Αr14 RNA

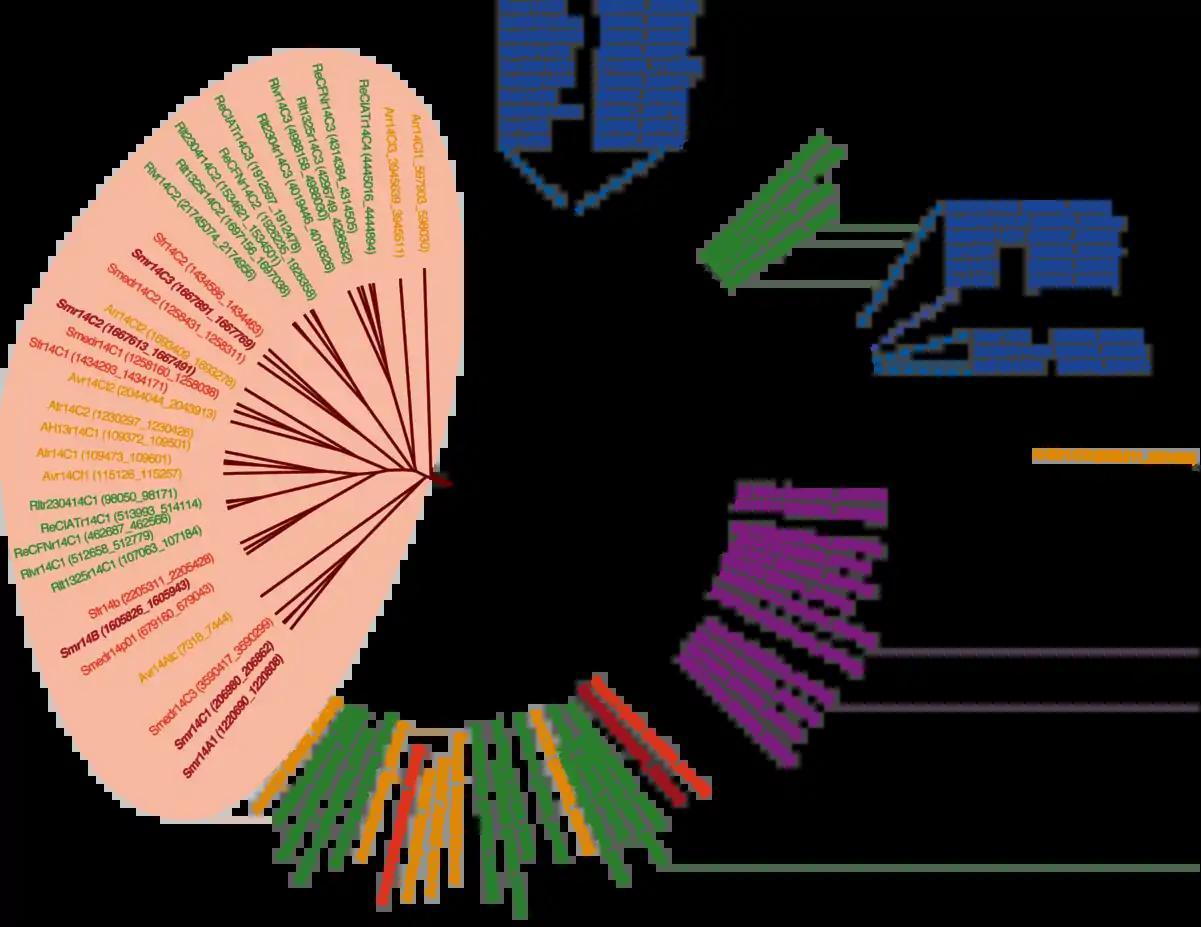
Figure 3: Phylogenetic distribution of known and predicted αr14 genes. Gene numbers are based on computational analysis using the program Infernal. Shadowed in red are the closer homologs with high Infernal E-values and bit scores. Legend: αr14_Smr14C2 = Sinorhizobium meliloti 1021 (NC_003047) (NC_010994), αr14_Smr14C3 = Sinorhizobium meliloti 1021 (NC_003047) (NC_011985), αr14_Smedr14C1 = Sinorhizobium medicae WSM419 chromosome (NC_009636) (NC_011983), αr14_Smedr14C2 = Sinorhizobium medicae WSM419 chromosome (NC_009636) (NC_011369), αr14_ReCIATr14C3 = Rhizobium etli CIAT 652 (NC_010994) (NC_012850), αr14_Atr14C2 = Agrobacterium tumefaciens str. C58 chromosome linear (NC_003063) (NC_007761), αr14_Rlt1325r14C2 = Rhizobium leguminosarum bv. trifolii WSM1325 (NC_012850) (NC_012441), αr14_ReCFNr14C2 = Rhizobium etli CFN 42 (NC_007761) (NC_010994), αr14_Rlt2304r14C2 = Rhizobium leguminosarum bv. trifolii WSM2304 chromosome (NC_011369) (NC_011985), αr14_AH13r14C1 = Agrobacterium sp. H13-3 chromosome (NC_015183) (NC_011983), αr14_Sfr14C2 = Sinorhizobium fredii NGR234 chromosome (NC_012587) (NC_011369), αr14_Sfr14C1 = Sinorhizobium fredii NGR234 chromosome (NC_012587) (NC_012850), αr14_Rlt2304r14C1 = Rhizobium leguminosarum bv. trifolii WSM2304 chromosome (NC_011369) (NC_007761), αr14_Atr14C1 = Agrobacterium tumefaciens str. C58 chromosome circular (NC_003062) (NC_012441), αr14_ReCIATr14C1 = Rhizobium etli CIAT 652 (NC_010994) (NC_010994), αr14_Rlvr14C1 = Rhizobium leguminosarum bv. viciae 3841 (NC_008380) (NC_011985), αr14_ReCFNr14C1 = Rhizobium etli CFN 42 (NC_007761) (NC_011983), αr14_Avr14CI1 = Agrobacterium vitis S4 chromosome 1 chromosome 1 (NC_011989) (NC_011369), αr14_Arr14CI2 = Agrobacterium radiobacter K84 chromosome 1 (NC_011985) (NC_012850), αr14_ReCIATr14C4 = Rhizobium etli CIAT 652 (NC_010994) (NC_007761), αr14_Rlt1325r14C1 = Rhizobium leguminosarum bv. trifolii WSM1325 (NC_012850) (NC_012441), αr14_Avr14CI2 = Agrobacterium vitis S4 chromosome 1 chromosome 1 (NC_011989) (NC_010994), αr14_Sfr14b = Sinorhizobium fredii NGR234 plasmid pNGR234b (NC_012586) (NC_011985), αr14_Arr14CI3 = Agrobacterium radiobacter K84 chromosome 1 (NC_011985) (NC_011983), αr14_ReCFNr14C3 = Rhizobium etli CFN 42 (NC_007761) (NC_011369), αr14_Rlt1325r14C3 = Rhizobium leguminosarum bv. trifolii WSM1325 (NC_012850) (NC_012850), αr14_Rlvr14C3 = Rhizobium leguminosarum bv. viciae 3841 (NC_008380) (NC_007761), αr14_Rlt2304r14C3 = Rhizobium leguminosarum bv. trifolii WSM2304 chromosome (NC_011369) (NC_012441), αr14_Arr14Atc = Agrobacterium radiobacter K84 plasmid pAtK84c (NC_011987) (NC_010994), αr14_Arr14CII1 = Agrobacterium radiobacter K84 chromosome 2 (NC_011983) (NC_011985), αr14_Smr14B = Sinorhizobium meliloti 1021 plasmid pSymB (NC_003078) (NC_011983), αr14_Avr14CII1 = Agrobacterium vitis S4 chromosome 2 (NC_011988) (NC_011369), αr14_Smedr14p01 = Sinorhizobium medicae WSM419 plasmid pSMED01 (NC_009620) (NC_012850), αr14_Rlt1325r14p05 = Rhizobium leguminosarum bv. trifolii WSM1325 plasmid pR132505 (NC_012854) (NC_007761), αr14_Rlt1325r14p02 = Rhizobium leguminosarum bv. trifolii WSM1325 plasmid pR132502(NC_012858) (NC_012441), αr14_Smedr14p022 = Sinorhizobium medicae WSM419 plasmid pSMED02 (NC_009621) (NC_010994), αr14_Rlvr14p11 = Rhizobium leguminosarum bv. viciae 3841 plasmid pRL11 (NC_008384) (NC_011985), αr14_Arr14CII2 = Agrobacterium radiobacter K84 chromosome 2 (NC_011983) (NC_011983), αr14_Arr14CI1 = Agrobacterium radiobacter K84 chromosome 1 (NC_011985) (NC_011369), αr14_ReCFNr14e = Rhizobium etli CFN 42 plasmid p42e (NC_007765) (NC_012850), αr14_Rlt1325r14p012 = Rhizobium leguminosarum bv. trifolii WSM1325 plasmid pR132501 (NC_012848) (NC_007761), αr14_Rlt2304r14p02 = Rhizobium leguminosarum bv. trifolii WSM2304 plasmid pR132501 (NC_011366) (NC_012441), αr14_Rlt2304r14p012 = Rhizobium leguminosarum bv. trifolii WSM2304 plasmid pR132501 (NC_011368) (NC_010994), αr14_Rlt1325r14p04 = Rhizobium leguminosarum bv. trifolii WSM1325 plasmid pR132504 (NC_012852) (NC_011985), αr14_Avr14CI3 = Agrobacterium vitis S4 chromosome 1 (NC_011989) (NC_011983), αr14_ReCIATr14A = Rhizobium etli CIAT 652 plasmid pA (NC_010998) (NC_011369), αr14_MsBCNr14C1 = Mesorhizobium sp. BNC1 (NC_008254) (NC_012850), αr14_Avr14CII2 = Agrobacterium vitis S4 chromosome 2 (NC_011988) (NC_007761), αr14_Avr14Atc = Agrobacterium vitis S4 plasmid pAtS4c (NC_011984) (NC_012441), αr14_ReCIATr14C2 = Rhizobium etli CIAT 652 (NC_010994) (NC_010994), αr14_Atr14C3 = Agrobacterium tumefaciens str. C58 chromosome linear (NC_003063) (NC_011985), αr14_ReCIATr14B = Rhizobium etli CIAT 652 plasmid pB (NC_010996) (NC_011983), αr14_ReCFNr14d = Rhizobium etli CFN 42 symbiotic plasmid p42d (NC_004041) (NC_011369), αr14_Sfr14C3 = Sinorhizobium fredii NGR234 chromosome (NC_012587) (NC_012850), αr14_Smedr14C3 = Sinorhizobium medicae WSM419 chromosome (NC_009636) (NC_007761), αr14_Smr14C1 = Sinorhizobium meliloti 1021 (NC_003047) (NC_012441), αr14_Mlr14C1 = Mesorhizobium loti MAFF303099 chromosome (NC_002678) (NC_010994), αr14_Mlr14C2 = Mesorhizobium loti MAFF303099 chromosome (NC_002678) (NC_011985), αr14_Smr14A1 = Sinorhizobium meliloti 1021 plasmid pSymA (NC_003037) (NC_011983), αr14_Rlvr14p12 = Rhizobium leguminosarum bv. viciae 3841 plasmid pRL12 (NC_008378) (NC_011369), αr14_Mcr14C1 = Mesorhizobium ciceri biovar biserrulae WSM1271 chromosome (NC_014923) (NC_012850), αr14_Mcr14C2 = Mesorhizobium ciceri biovar biserrulae WSM1271 chromosome (NC_014923) (NC_007761), αr14_Oar14CI1 = Brucella anthropi ATCC 49188 chromosome 1 (NC_009667) (NC_012441), αr14_Oar14CII1 = Brucella anthropi ATCC 49188 chromosome 2 (NC_009668) (NC_010994), αr14_Smr14A2 = Sinorhizobium meliloti 1021 plasmid pSymA (NC_003037) (NC_011985), αr14_Oar14CI2 = Brucella anthropi ATCC 49188 chromosome 1 (NC_009667) (NC_011983), αr14_Rlt1325r14p011 = Rhizobium leguminosarum bv. trifolii WSM1325 plasmid pR132501 (NC_012848) (NC_011369), αr14_MsBCNr14C2 = Mesorhizobium sp. BNC1 (NC_008254) (NC_012850), αr14_Bs23445r14CI1 = Brucella suis ATCC 23445 chromosome I (NC_010169) (NC_007761), αr14_Bmir14CI1 = Brucella microti CCM 4915 chromosome I (NC_013119) (NC_012441), αr14_Bor14CI1 = Brucella ovis ATCC 25840 chromosome I (NC_009505) (NC_010994), αr14_Bcr14CI1 = Brucella canis ATCC 23365 chromosome I (NC_010103) (NC_011985), αr14_Bm23457r14CI1 = Brucella melitensis ATCC 23457 chromosome I (NC_012441) (NC_011983), αr14_BaS19r14CI1 = Brucella abortus S19 chromosome I (NC_010742) (NC_011369), αr14_Ba19941r14CI1 = Brucella abortus bv. 1 str. 9-941 chromosome I (NC_006932) (NC_012850), αr14_Bmar14CI1 = Brucella melitensis biovar Abortus 2308 chromosome I (NC_007618) (NC_007761), αr14_Bs1330r14CI1 = Brucella suis 1330 chromosome I (NC_004310) (NC_012441), αr14_Smedr14p021 = Sinorhizobium medicae WSM419 plasmid pSMED02 (NC_009621) (NC_010994), αr14_ReCFNr14f = Rhizobium etli CFN 42 plasmid p42f (NC_007766) (NC_011985), αr14_Oar14CII2 = Brucella anthropi ATCC 49188 chromosome 2 (NC_009668) (NC_011983), αr14_Rlt2304r14p011 = Rhizobium leguminosarum bv. trifolii WSM2304 plasmid pRLG201 (NC_011368) (NC_011369), αr14_Mcr14p01 = Mesorhizobium ciceri biovar biserrulae WSM1271 chromosome I (NC_014918) (NC_012850), αr14_Mcr14CI4 = Mesorhizobium ciceri biovar biserrulae WSM1271 chromosome I (NC_014923) (NC_007761), αr14_Mcr14CI5 = Mesorhizobium ciceri biovar biserrulae WSM1271 chromosome I (NC_014923) (NC_012441), αr14_Bor14CI2 = Brucella ovis ATCC 25840 chromosome I (NC_009505) (NC_010994), αr14_Bcr14CI2 = Brucella canis ATCC 23365 chromosome I (NC_010103) (NC_011985), αr14_Bs23445r14CI2 = Brucella suis ATCC 23445 chromosome I (NC_010169) (NC_011983), αr14_Bmir14CI2 = Brucella microti CCM 4915 chromosome 1 (NC_013119) (NC_011369), αr14_Bs1330r14CI2 = Brucella suis 1330 chromosome I (NC_004310) (NC_012850), αr14_Mlr14C5 = Mesorhizobium loti MAFF303099 chromosome (NC_002678) (NC_007761), αr14_Bm16Mr14CI1 = Brucella melitensis bv. 1 str. 16M chromosome (NC_003317) (NC_012441), αr14_BaS19r14CI2 = Brucella abortus S19 chromosome 1 (NC_010742) (NC_010994), αr14_Bm23457r14CI2 = Brucella melitensis ATCC 23457 chromosome I (NC_012441) (NC_011985), αr14_Ba19941r14CI2 = Brucella abortus bv. 1 str. 9-941 chromosome I (NC_006932) (NC_011983), αr14_Bmar14CI2 = Brucella melitensis biovar Abortus 2308 chromosome I (NC_007618) (NC_011369), αr14_MsBCNr14p1 = Mesorhizobium sp. BNC1 plasmid 1 (NC_008242) (NC_012850), αr14_Mlr14C4 = Mesorhizobium loti MAFF303099 chromosome (NC_002678) (NC_007761), αr14_Rlvr14C2 = Rhizobium leguminosarum bv. viciae 3841 (NC_008380) (NC_012441).

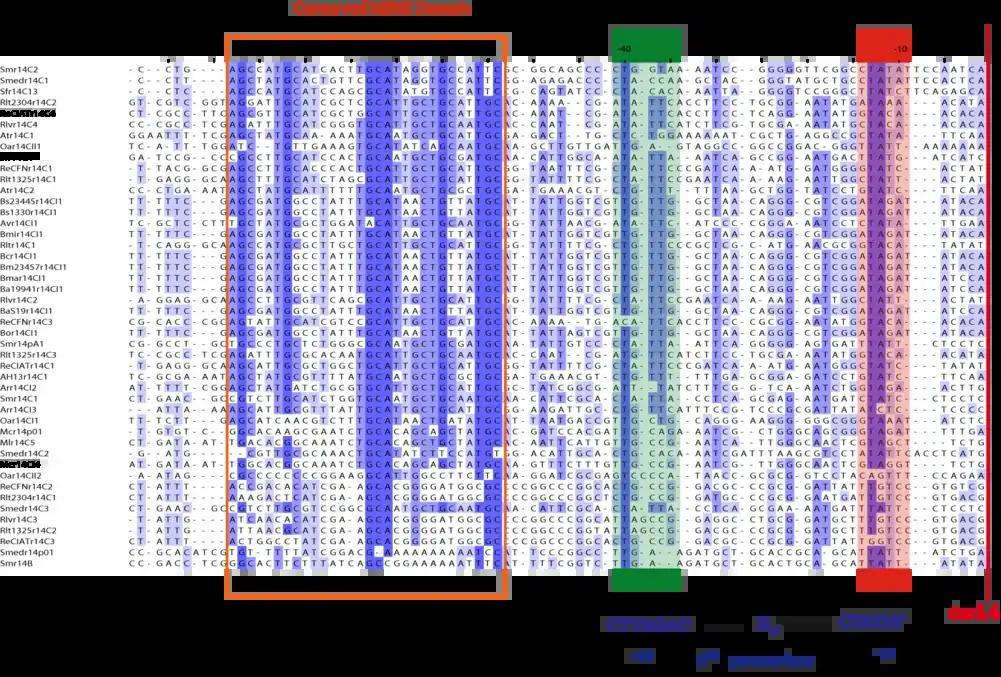
Figure 5: Graphic representation of the αr14 seed members' promoter region. All members presented putative σ70 promoters with -30 and -10 boxes marked in green and red respectively.

Parallel studies assessed Smr14C expression in "S. meliloti" 1021 under different biological conditions; i.e. bacterial growth in TY, minimal medium (MM) and luteolin-MM broth and endosymbiotic bacteria (i.e. mature symbiotic alfalfa nodules) and high salt stress, oxidative stress and cold and hot shock stresses. Expression of Smr14C2 in free-living bacteria was found to be growth-dependent, being the gene strongly down-regulated when bacteria entered the stationary phase. Expression of Smr14C2 increased ~5-fold in nodules when compared with free-living bacteria (log phase TY or MM cultures), suggesting the induction of these sRNAs during bacterial infection and/or bacteroid differentiation.